Sotogrande

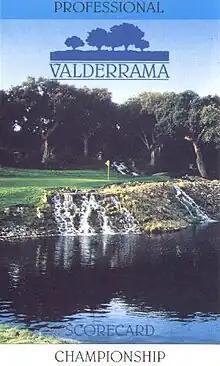
Valderrama Golf Club became the first course outside the United States and United Kingdom to host the Ryder Cup in 1997

River Guadiaro and Estuary, Sotogrande, a natural area of 27 hectares and the only marshland on this part of the coast, has been designated as an Andalusian national park, wildlife and nature reserve. The reserve often hosts migratory birds on their route to and from Africa.